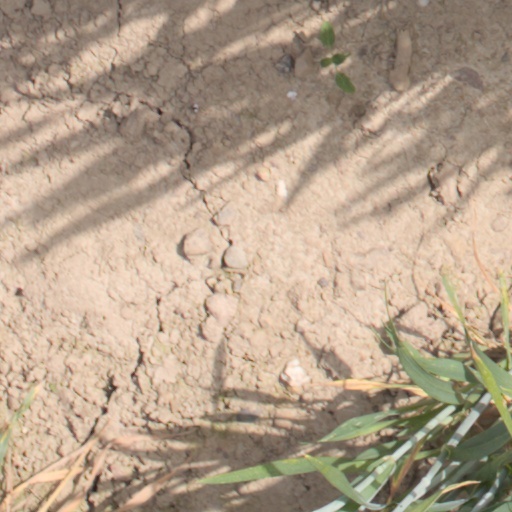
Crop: wheat